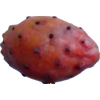
Label: cactus_fruit_red